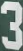
Number: 3